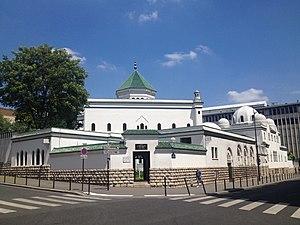
Mosquée de Paris.